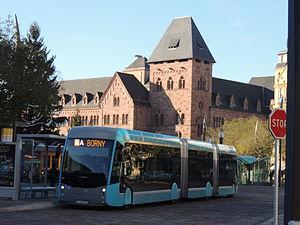
Van Hool Metz
Mettis est l'appellation des deux lignes de bus à haut niveau de service de Metz Métropole. Sa mise en service le 5 octobre 2013 s'est accompagnée d'une restructuration profonde du réseau de bus. Mettis est exploité par la SAEML TAMM. Le coût du projet est de 230 millions d'euros.